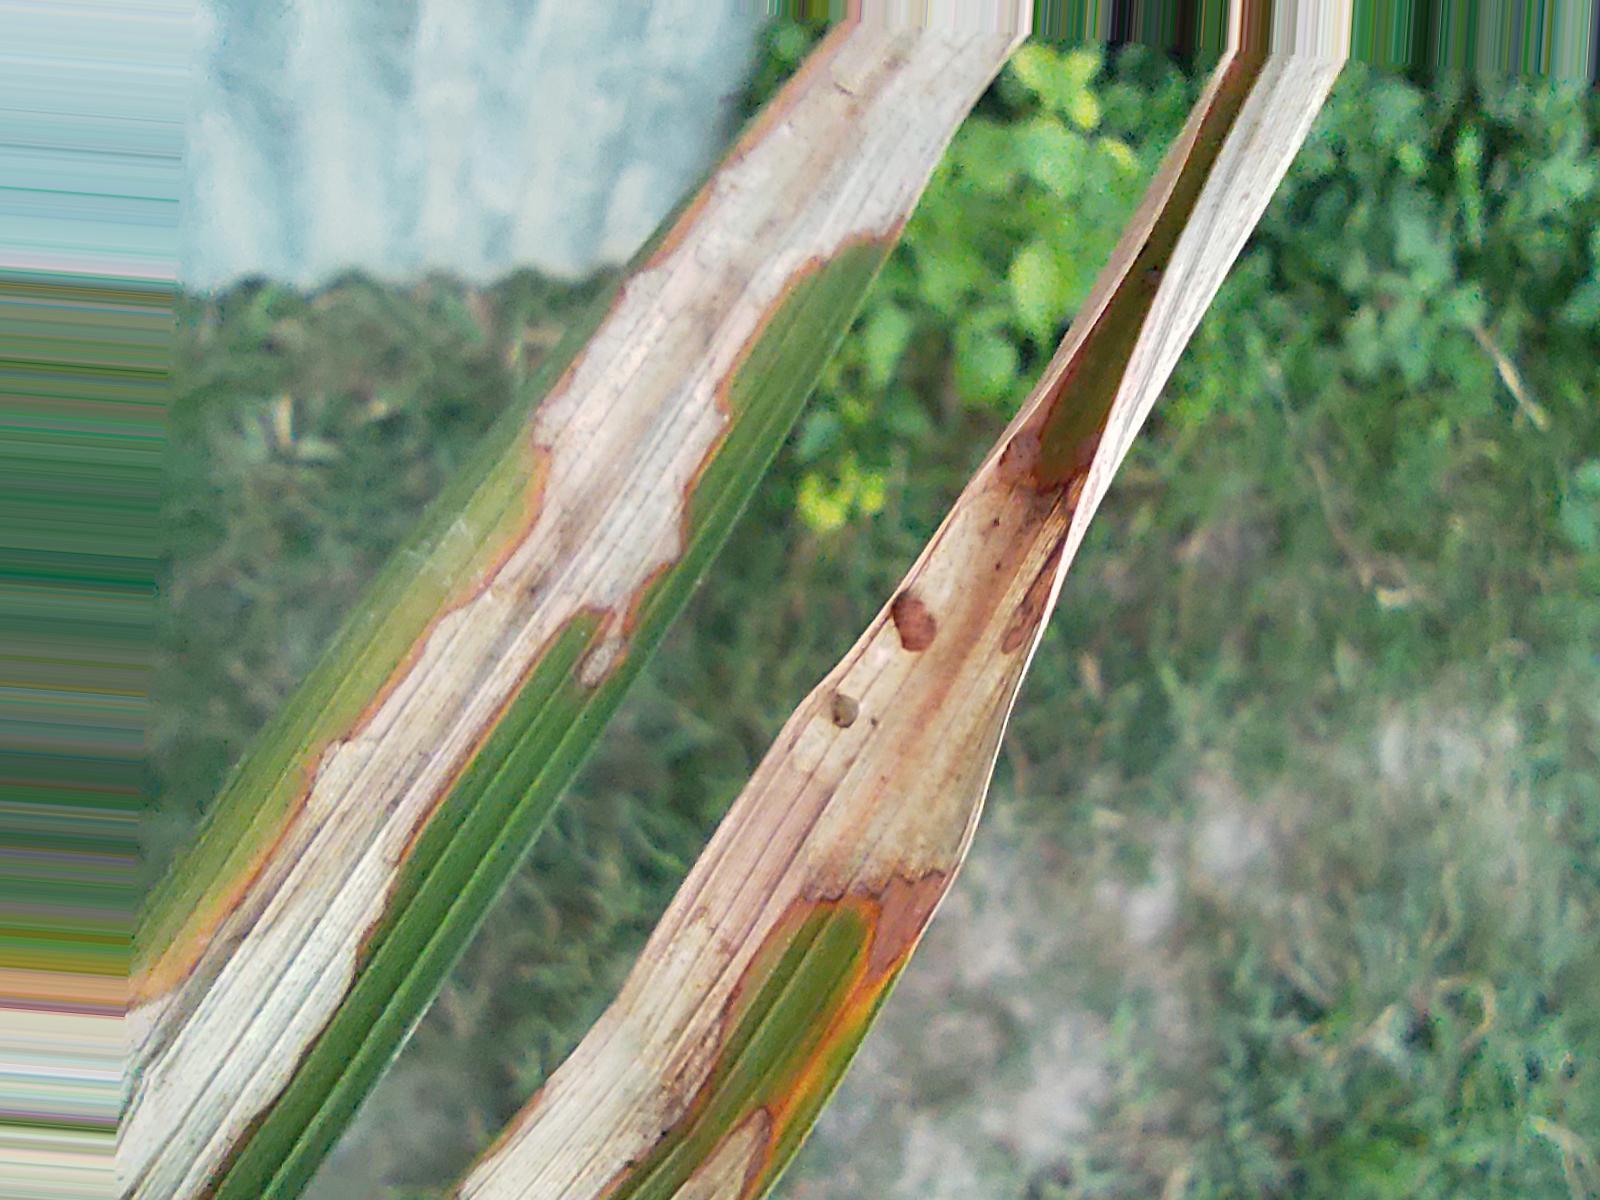
Nhãn: Bệnh Đốm Vằn ( Khô vằn ) ( Sheath Blight )